Jæren Commuter Rail

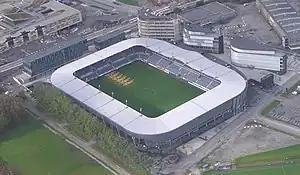
Jåttåvågen Station is located a minute's walk from Viking Stadion

The operating deficits are covered through subsidies by the Norwegian Ministry of Transport and Communications. The trackage and other infrastructure is owned by the government agency Bane NOR (Railway Infrastructure Company), while the rolling stock is owned and operated by Go-Ahead Nordic and CargoNet. The service between Stavanger and Sandnes operate with a fixed schedule every 15 minutes. Of the trains to Sandnes, half continue onwards to Nærbø, giving a 30-minute headway. One train per hour operate all the way to Egersund. On weekends and late evenings, there is a reduced service. Travel time from Stavanger to Sandnes is 19 minutes, from Stavanger to Nærbø is 37 minutes, and from Stavanger to Egersund is 1 hour and 7 minutes.